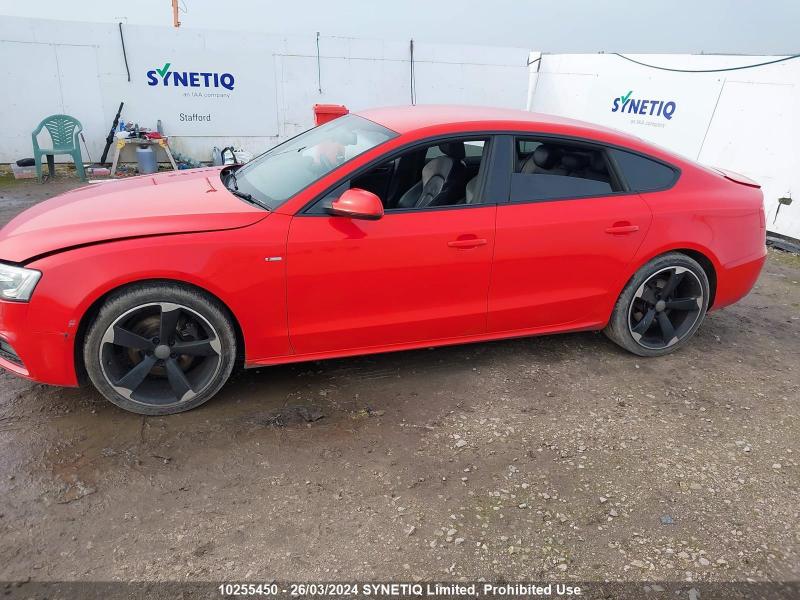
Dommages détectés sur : capot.
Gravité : mineur